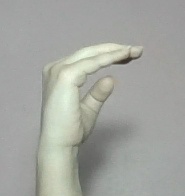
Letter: jeem